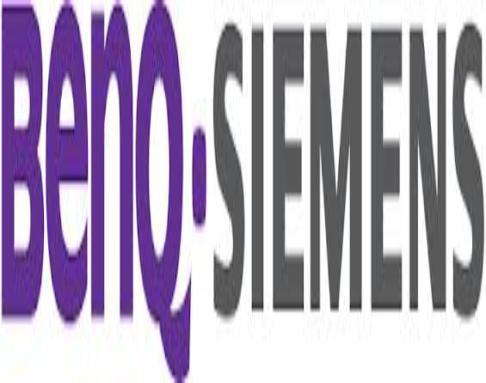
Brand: BenQ
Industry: Electronic